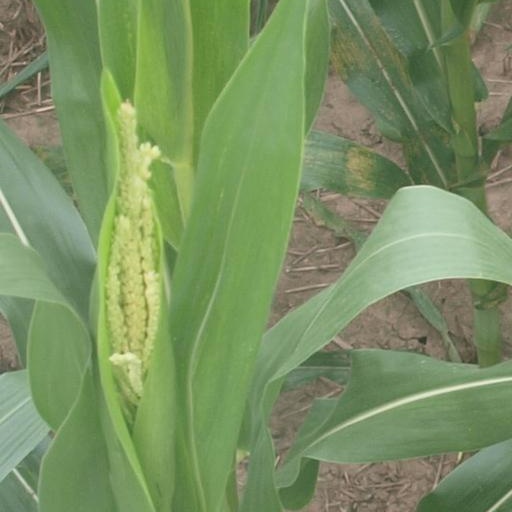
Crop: maize; corn